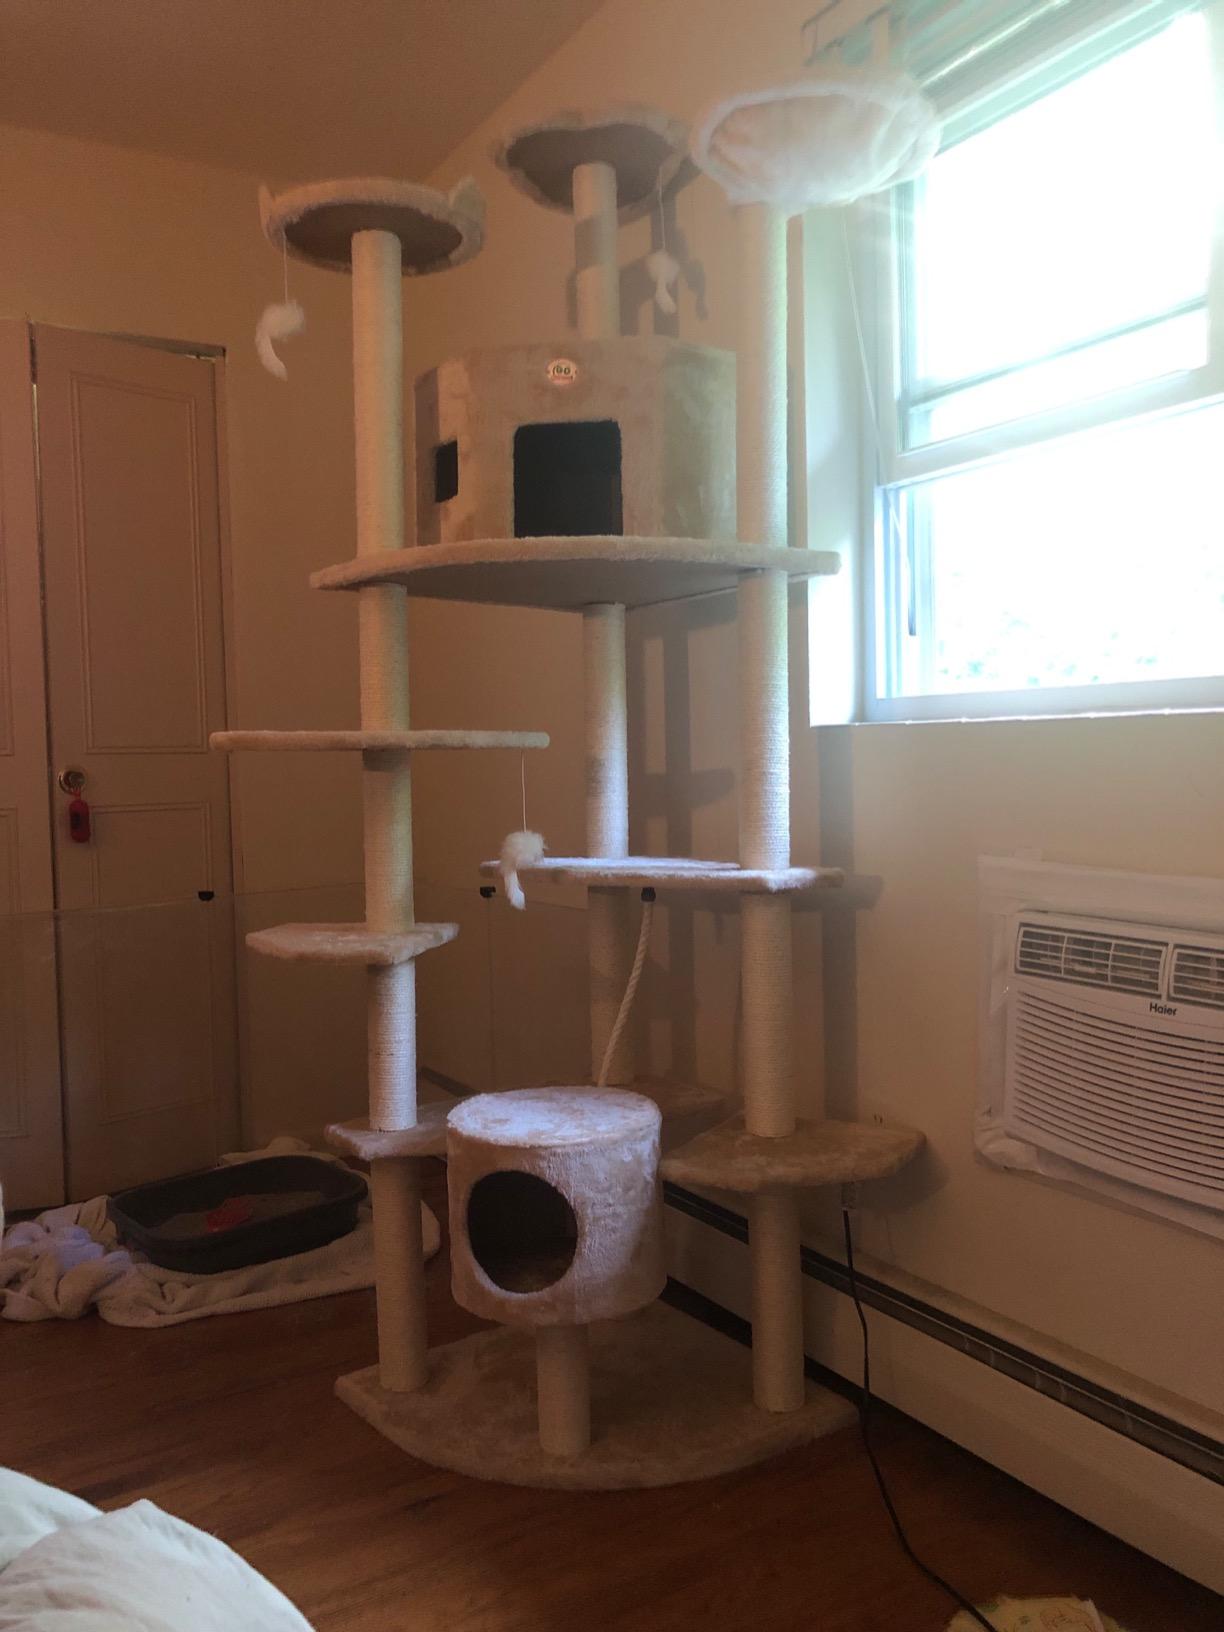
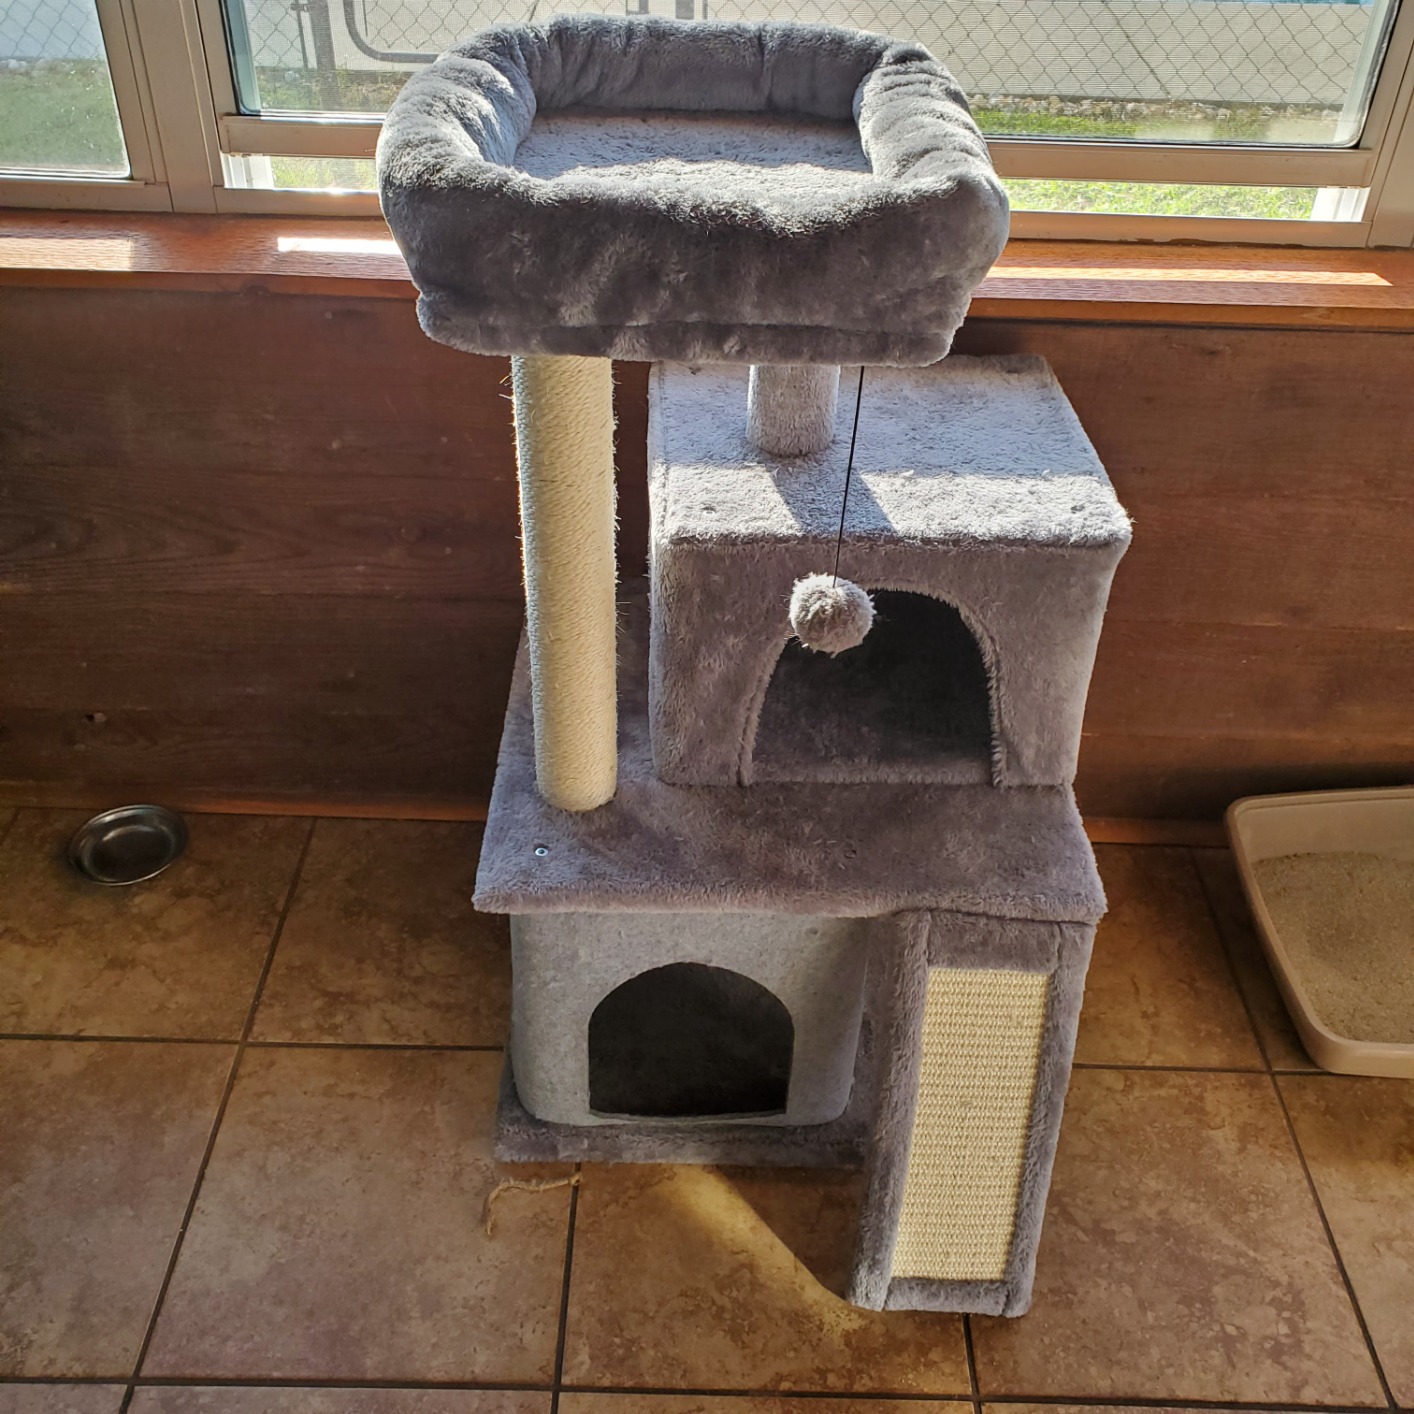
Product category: items_cat tree
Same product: no